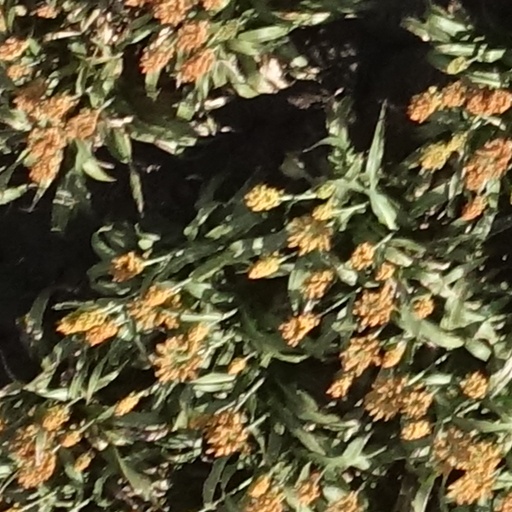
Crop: sorghum